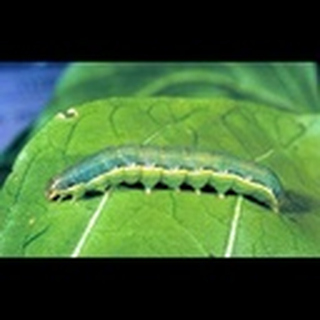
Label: cotton_army_worm